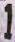
Number: 1